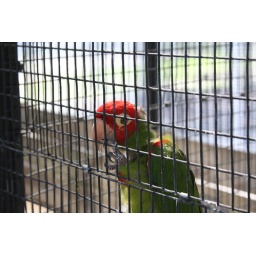
All the zoo birds are in one big warm house this time of year. It is reeeeelllly noisy in there!